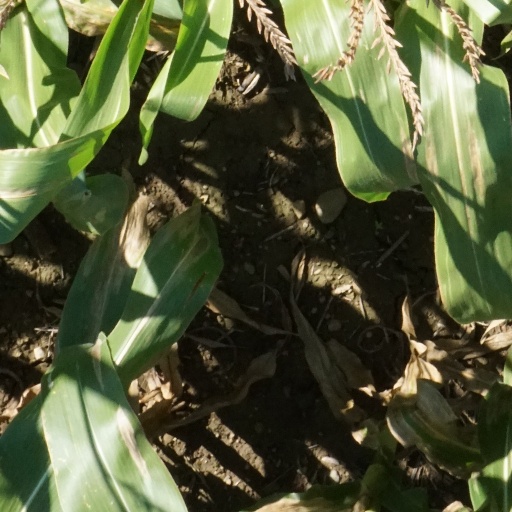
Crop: maize; corn